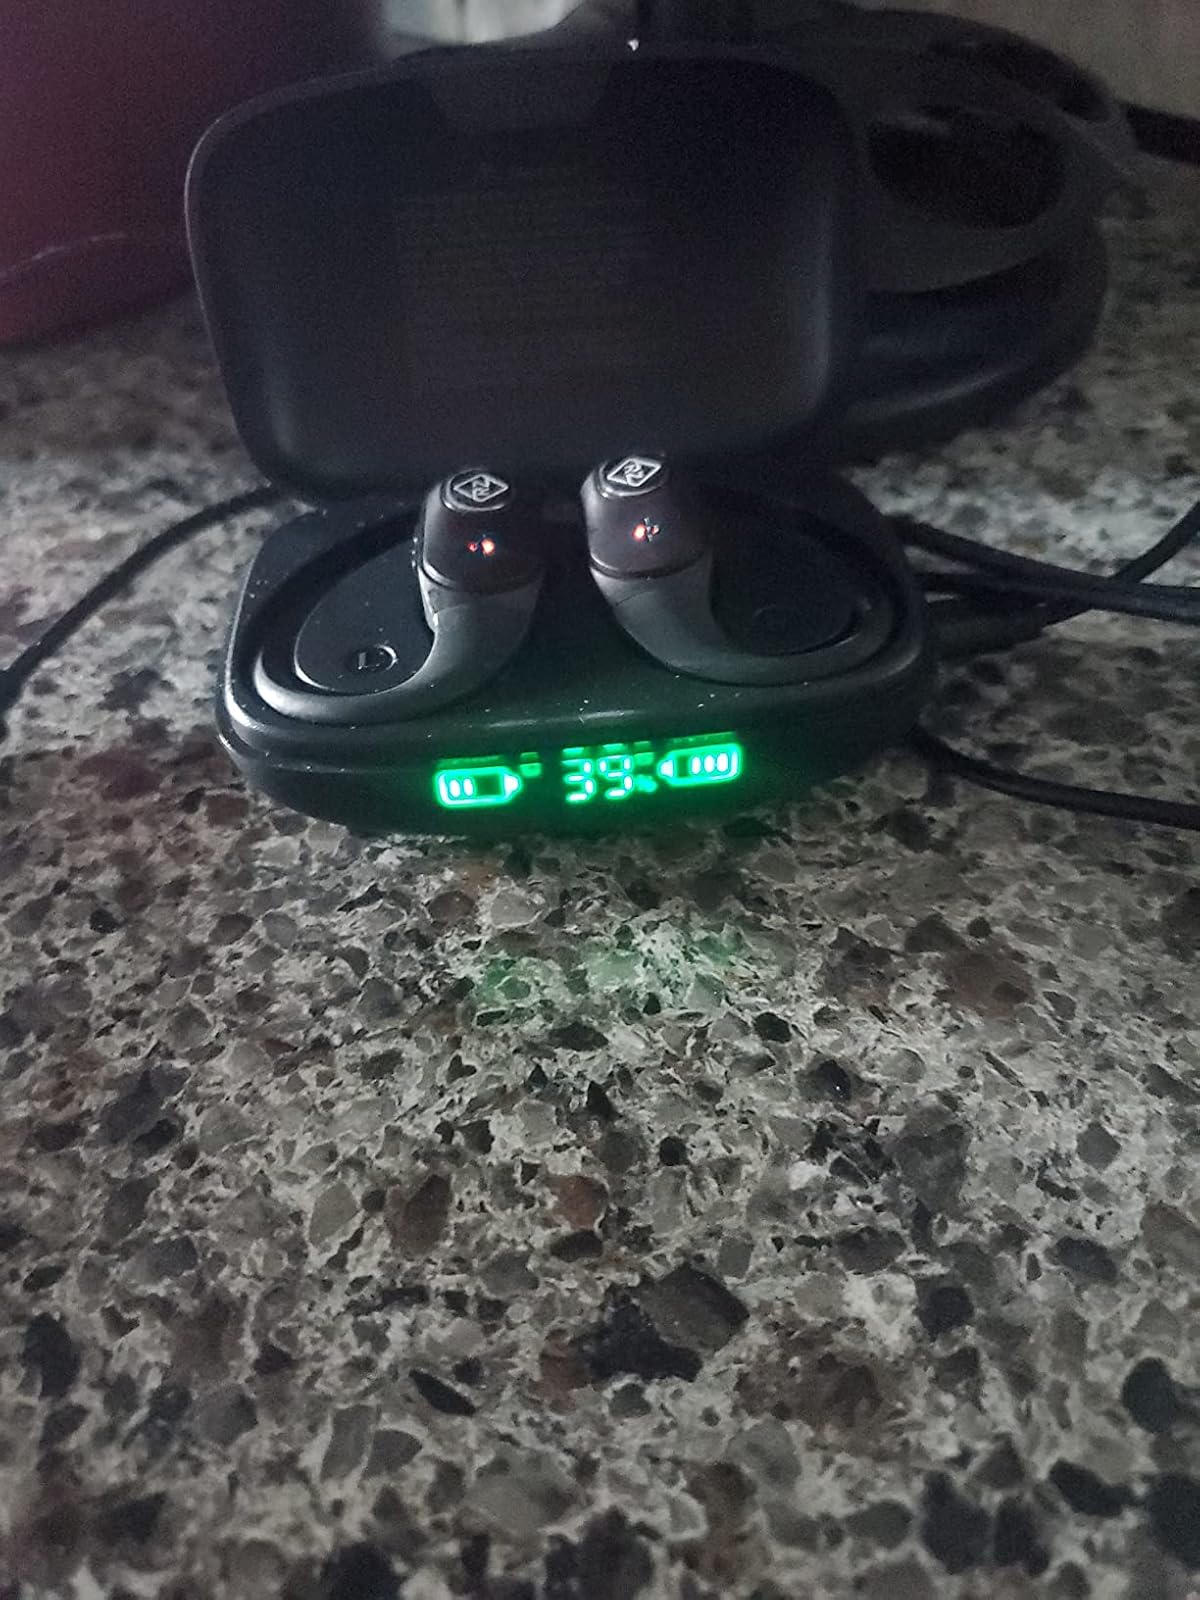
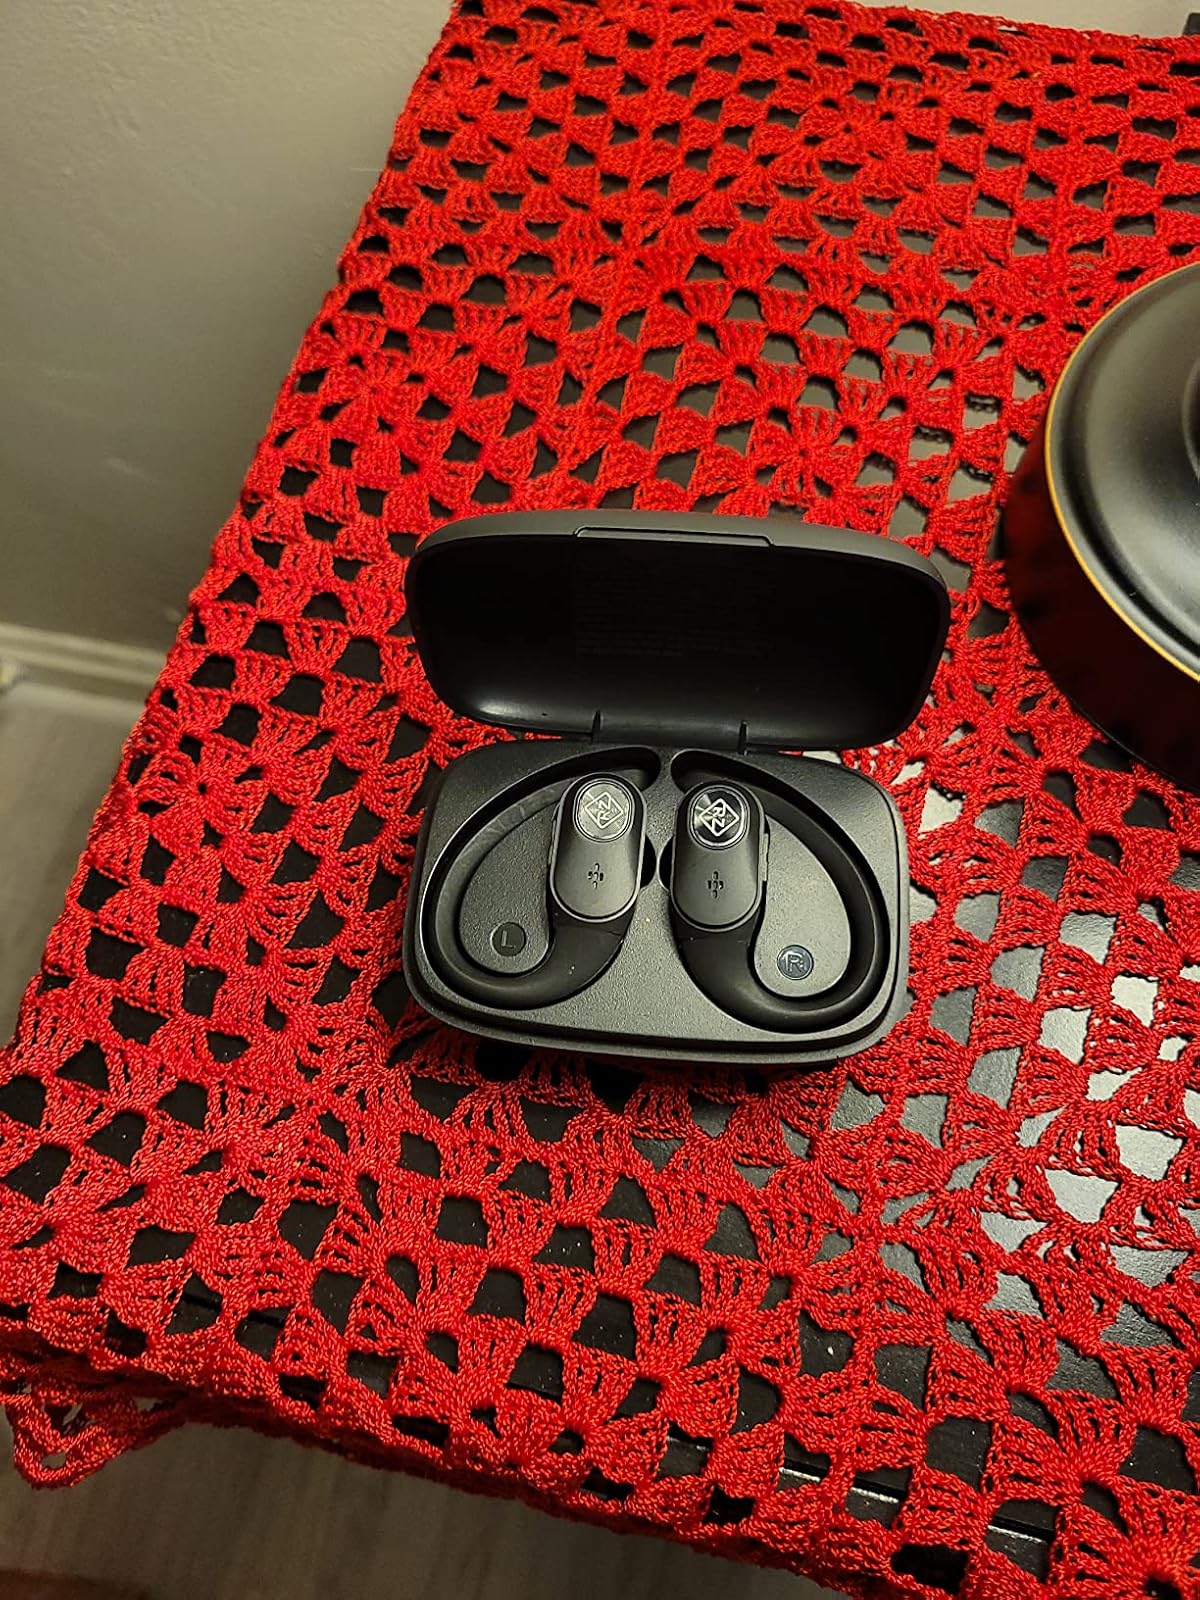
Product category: earbuds
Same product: yes